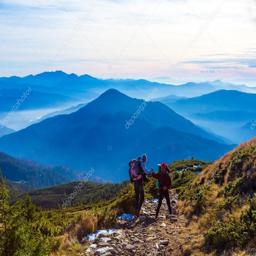
hikers helping each other on picture